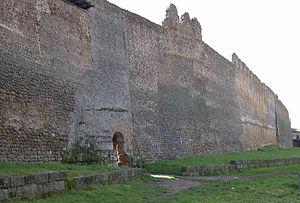
Mansilla de las Mulas. Muraille. (León). Espagne
Mansilla de las Mulas est un municipio de la comarque de Tierra de León, dans la province de León, de communauté autonome de Castille-et-León, au nord de l'Espagne. C'est aussi le nom de la localité chef-lieu du municipio.